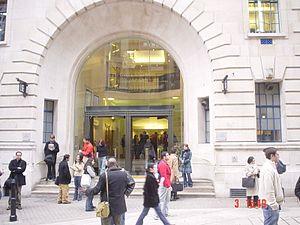
London School of Economics — Old Building, bâtiment central de la LSE.
La London School of Economics, ou LSE, est une université britannique spécialisée dans la recherche scientifique et l'enseignement académique des sciences économiques, politiques, sociales, de droit et des relations internationales.